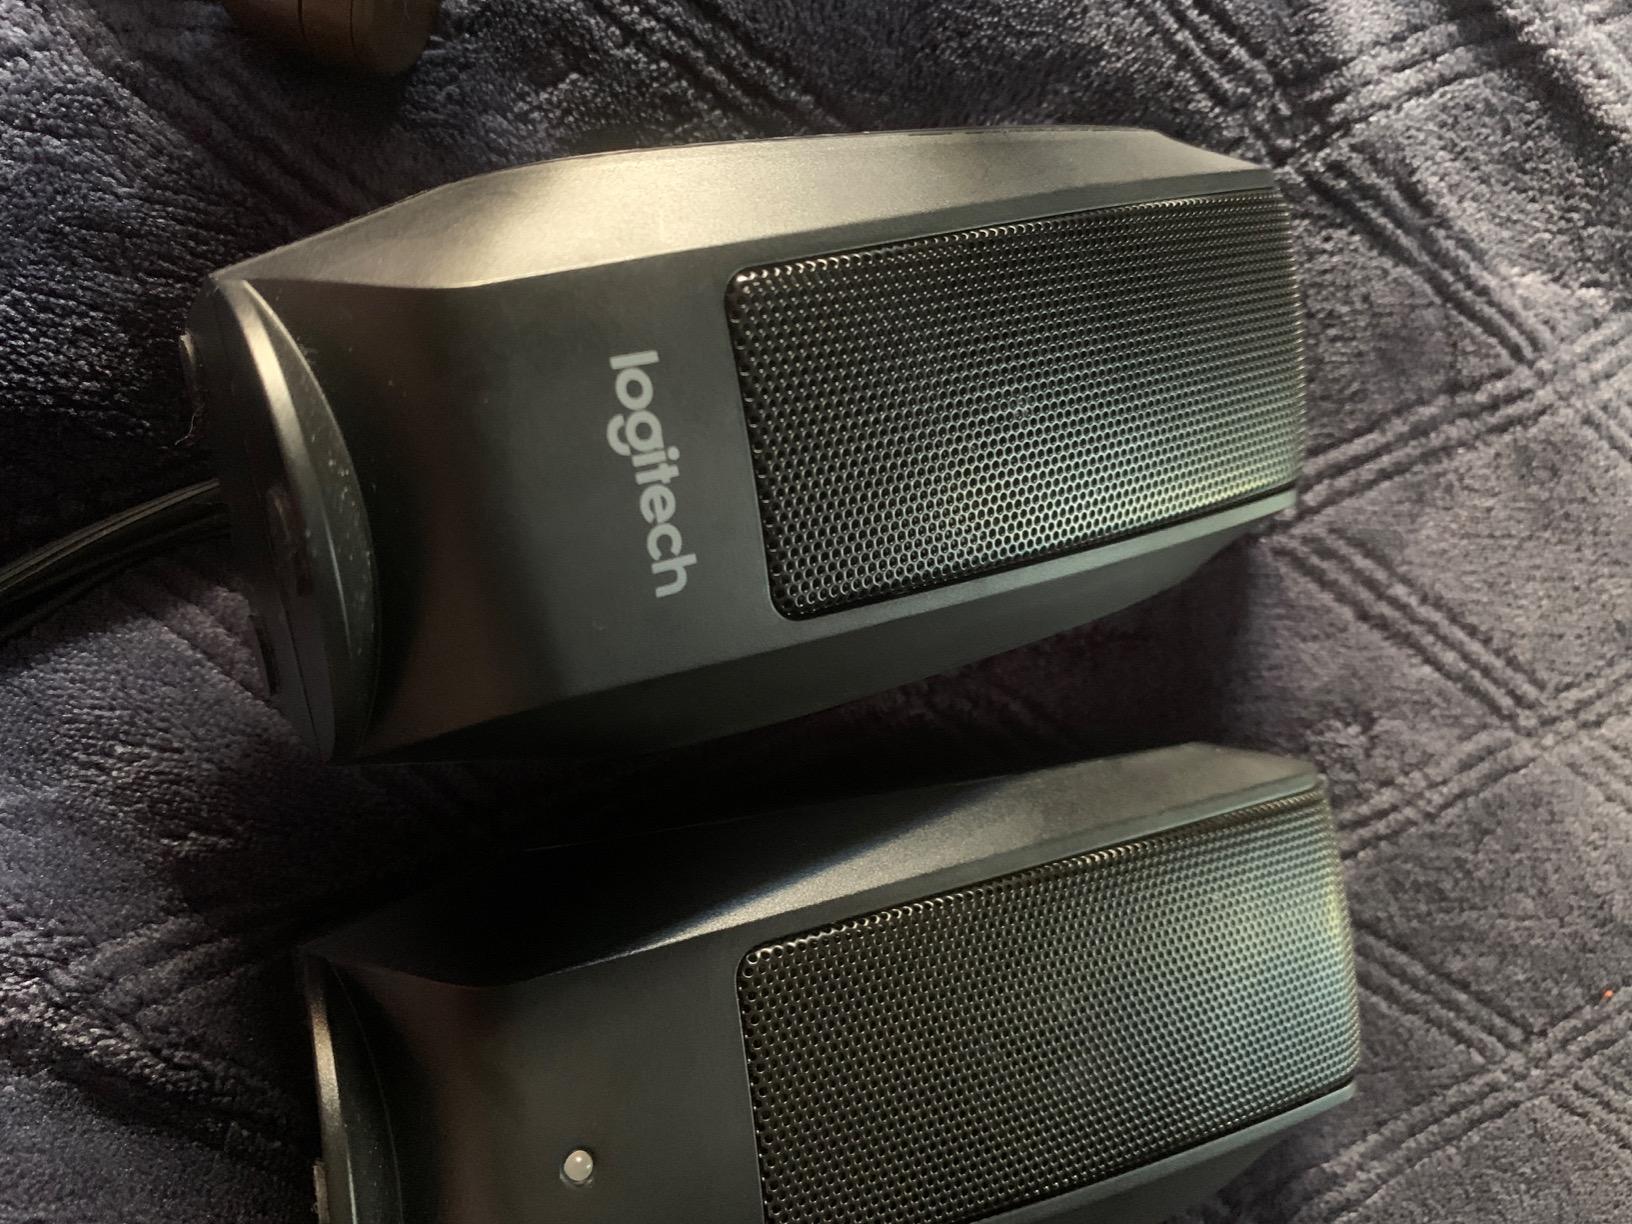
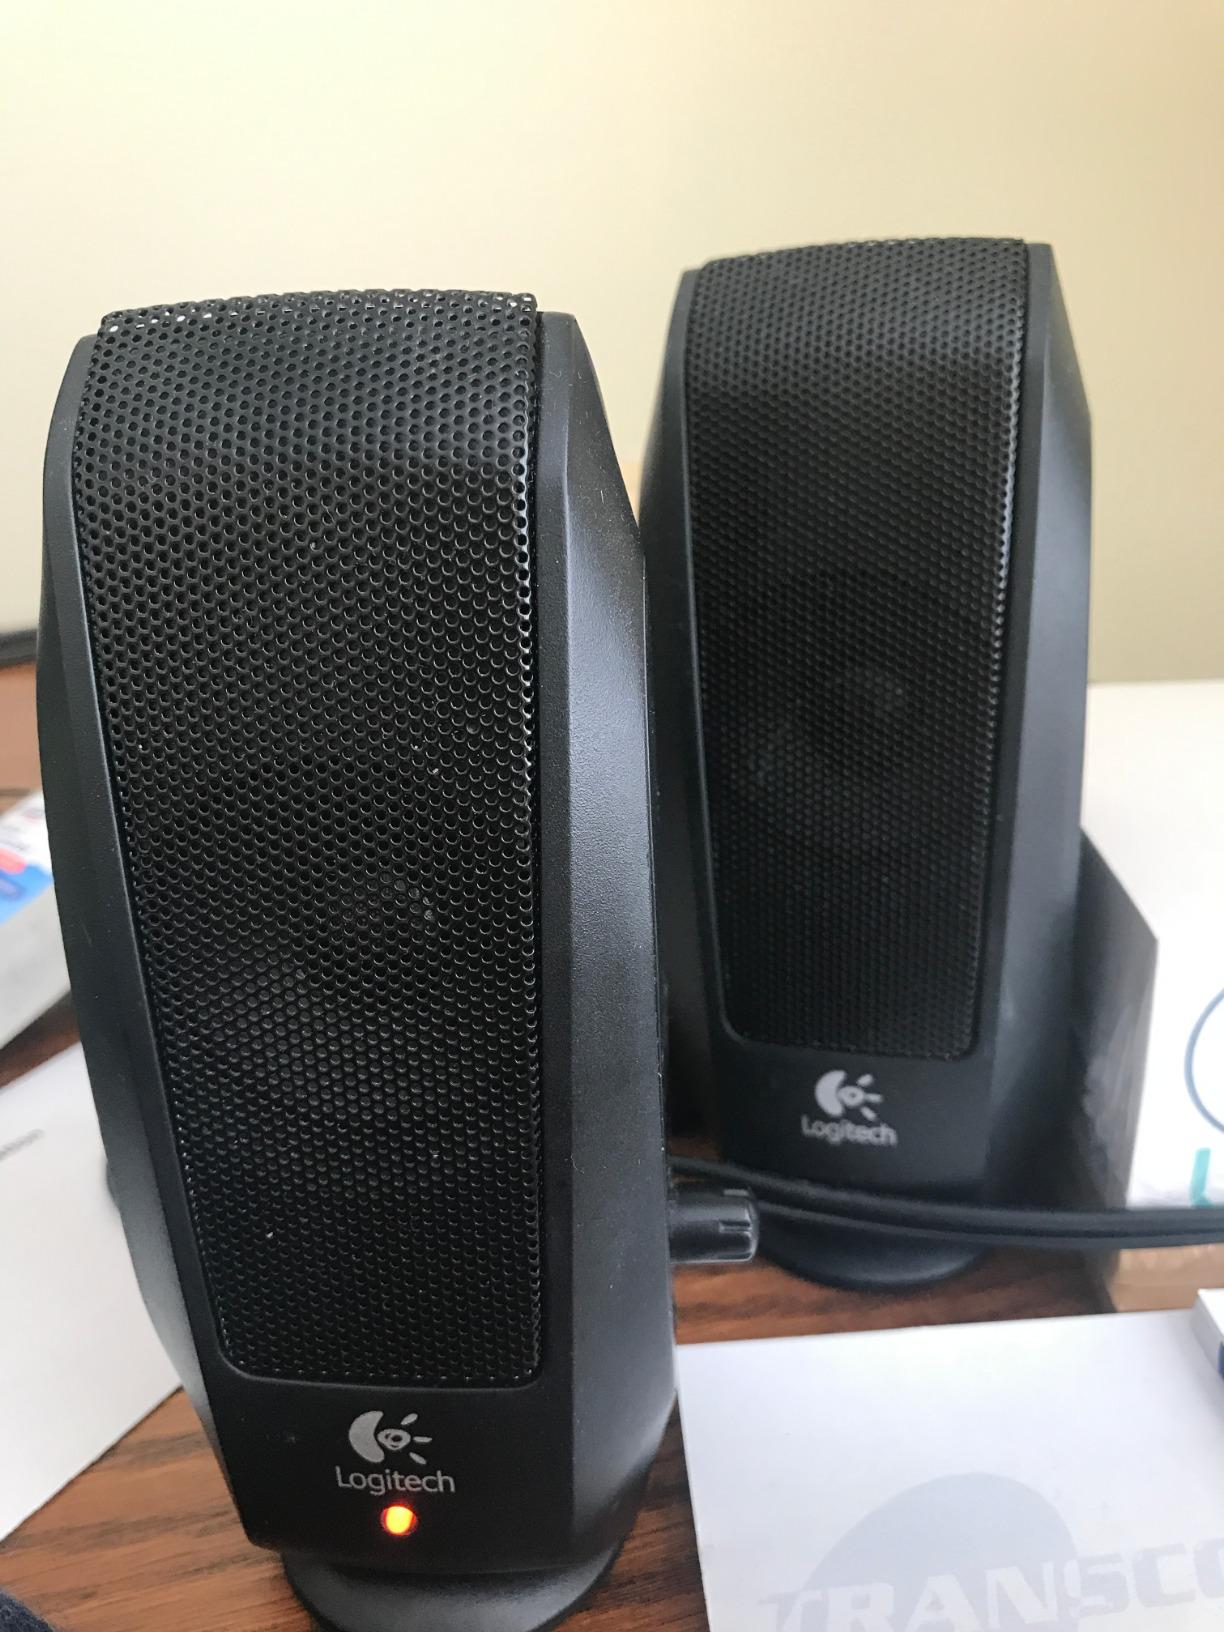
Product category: speaker
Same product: yes